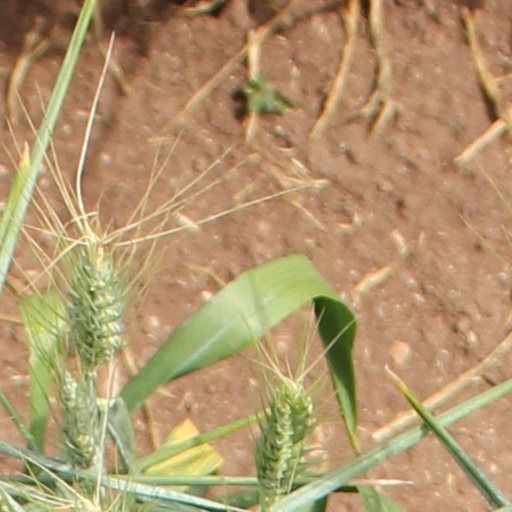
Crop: wheat